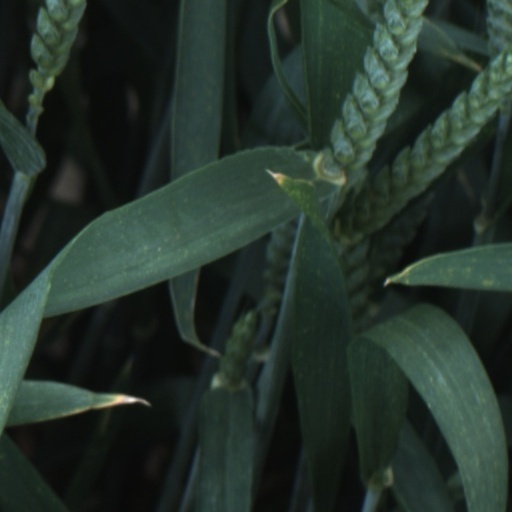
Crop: wheat